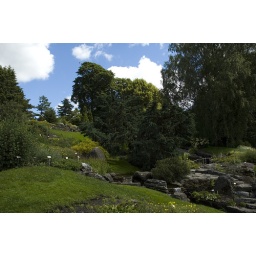
i like that big rich moving meaty mound of leafery in the middle and the bright blue sky